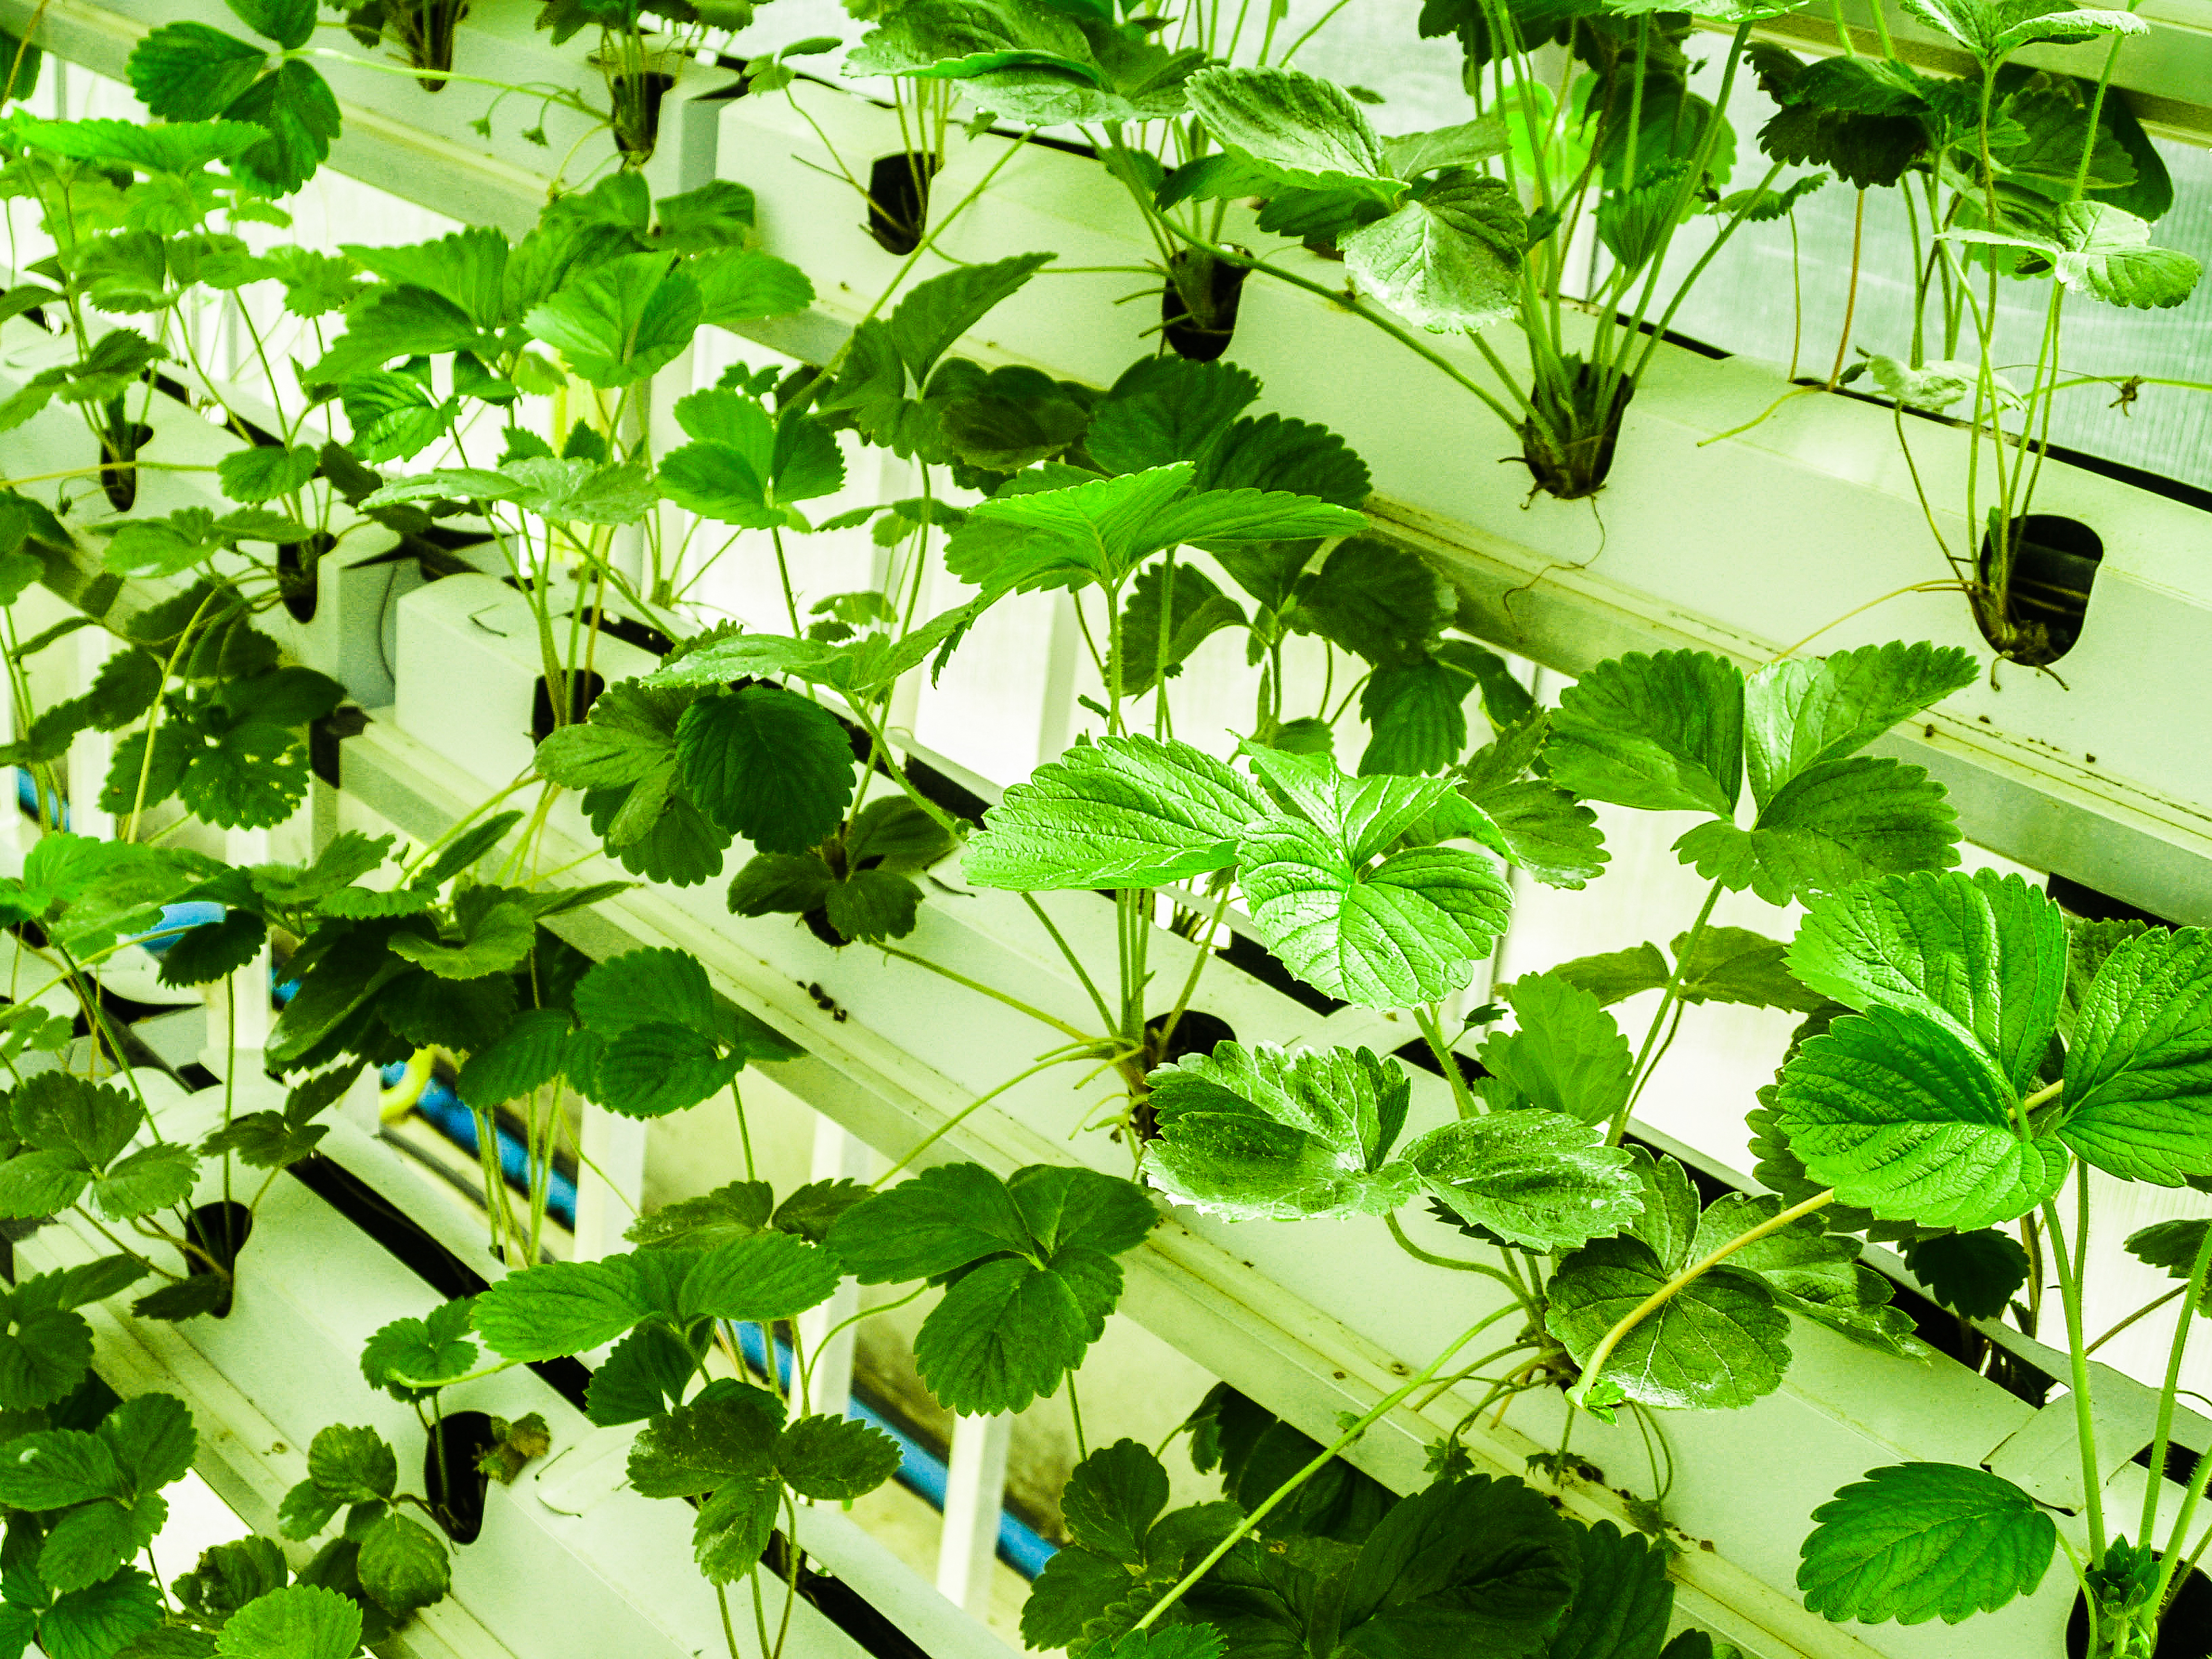
farm, green, food, hydroponic, agriculture, garden, organic, vegetable, water, fresh, plant, leaf, growth, healthy, cultivation, technology, nature, grow, greenhouse, salad, lettuce, health, environment, industry, farming, modern, plantation, field, nutrition, background, herb, grass